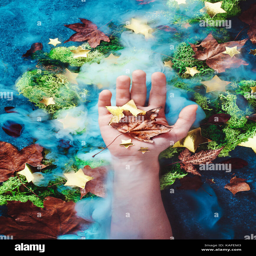
hand holding a maple leaf on an autumn background with moss , fallen leaves , golden stars and smoke .